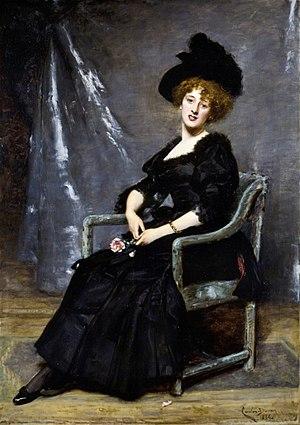
Lucy Lee-Robbins, né le 24 juin 1865 à New York dans l'état de New York aux États-Unis et décédé le 28 juillet 1943 à Paris dans la région de l'Île-de-France en France, est une peintre américaine. Expatriée en France dans sa jeunesse, elle est notamment connue pour ces portraits de nues féminins, un sujet inhabituel pour une femme peintre à la fin du XIXe siècle.